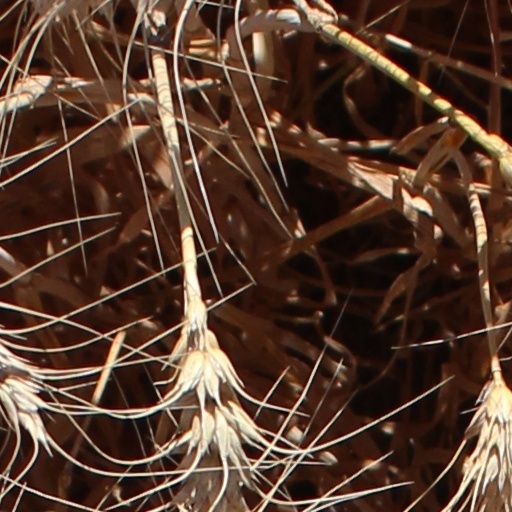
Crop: wheat